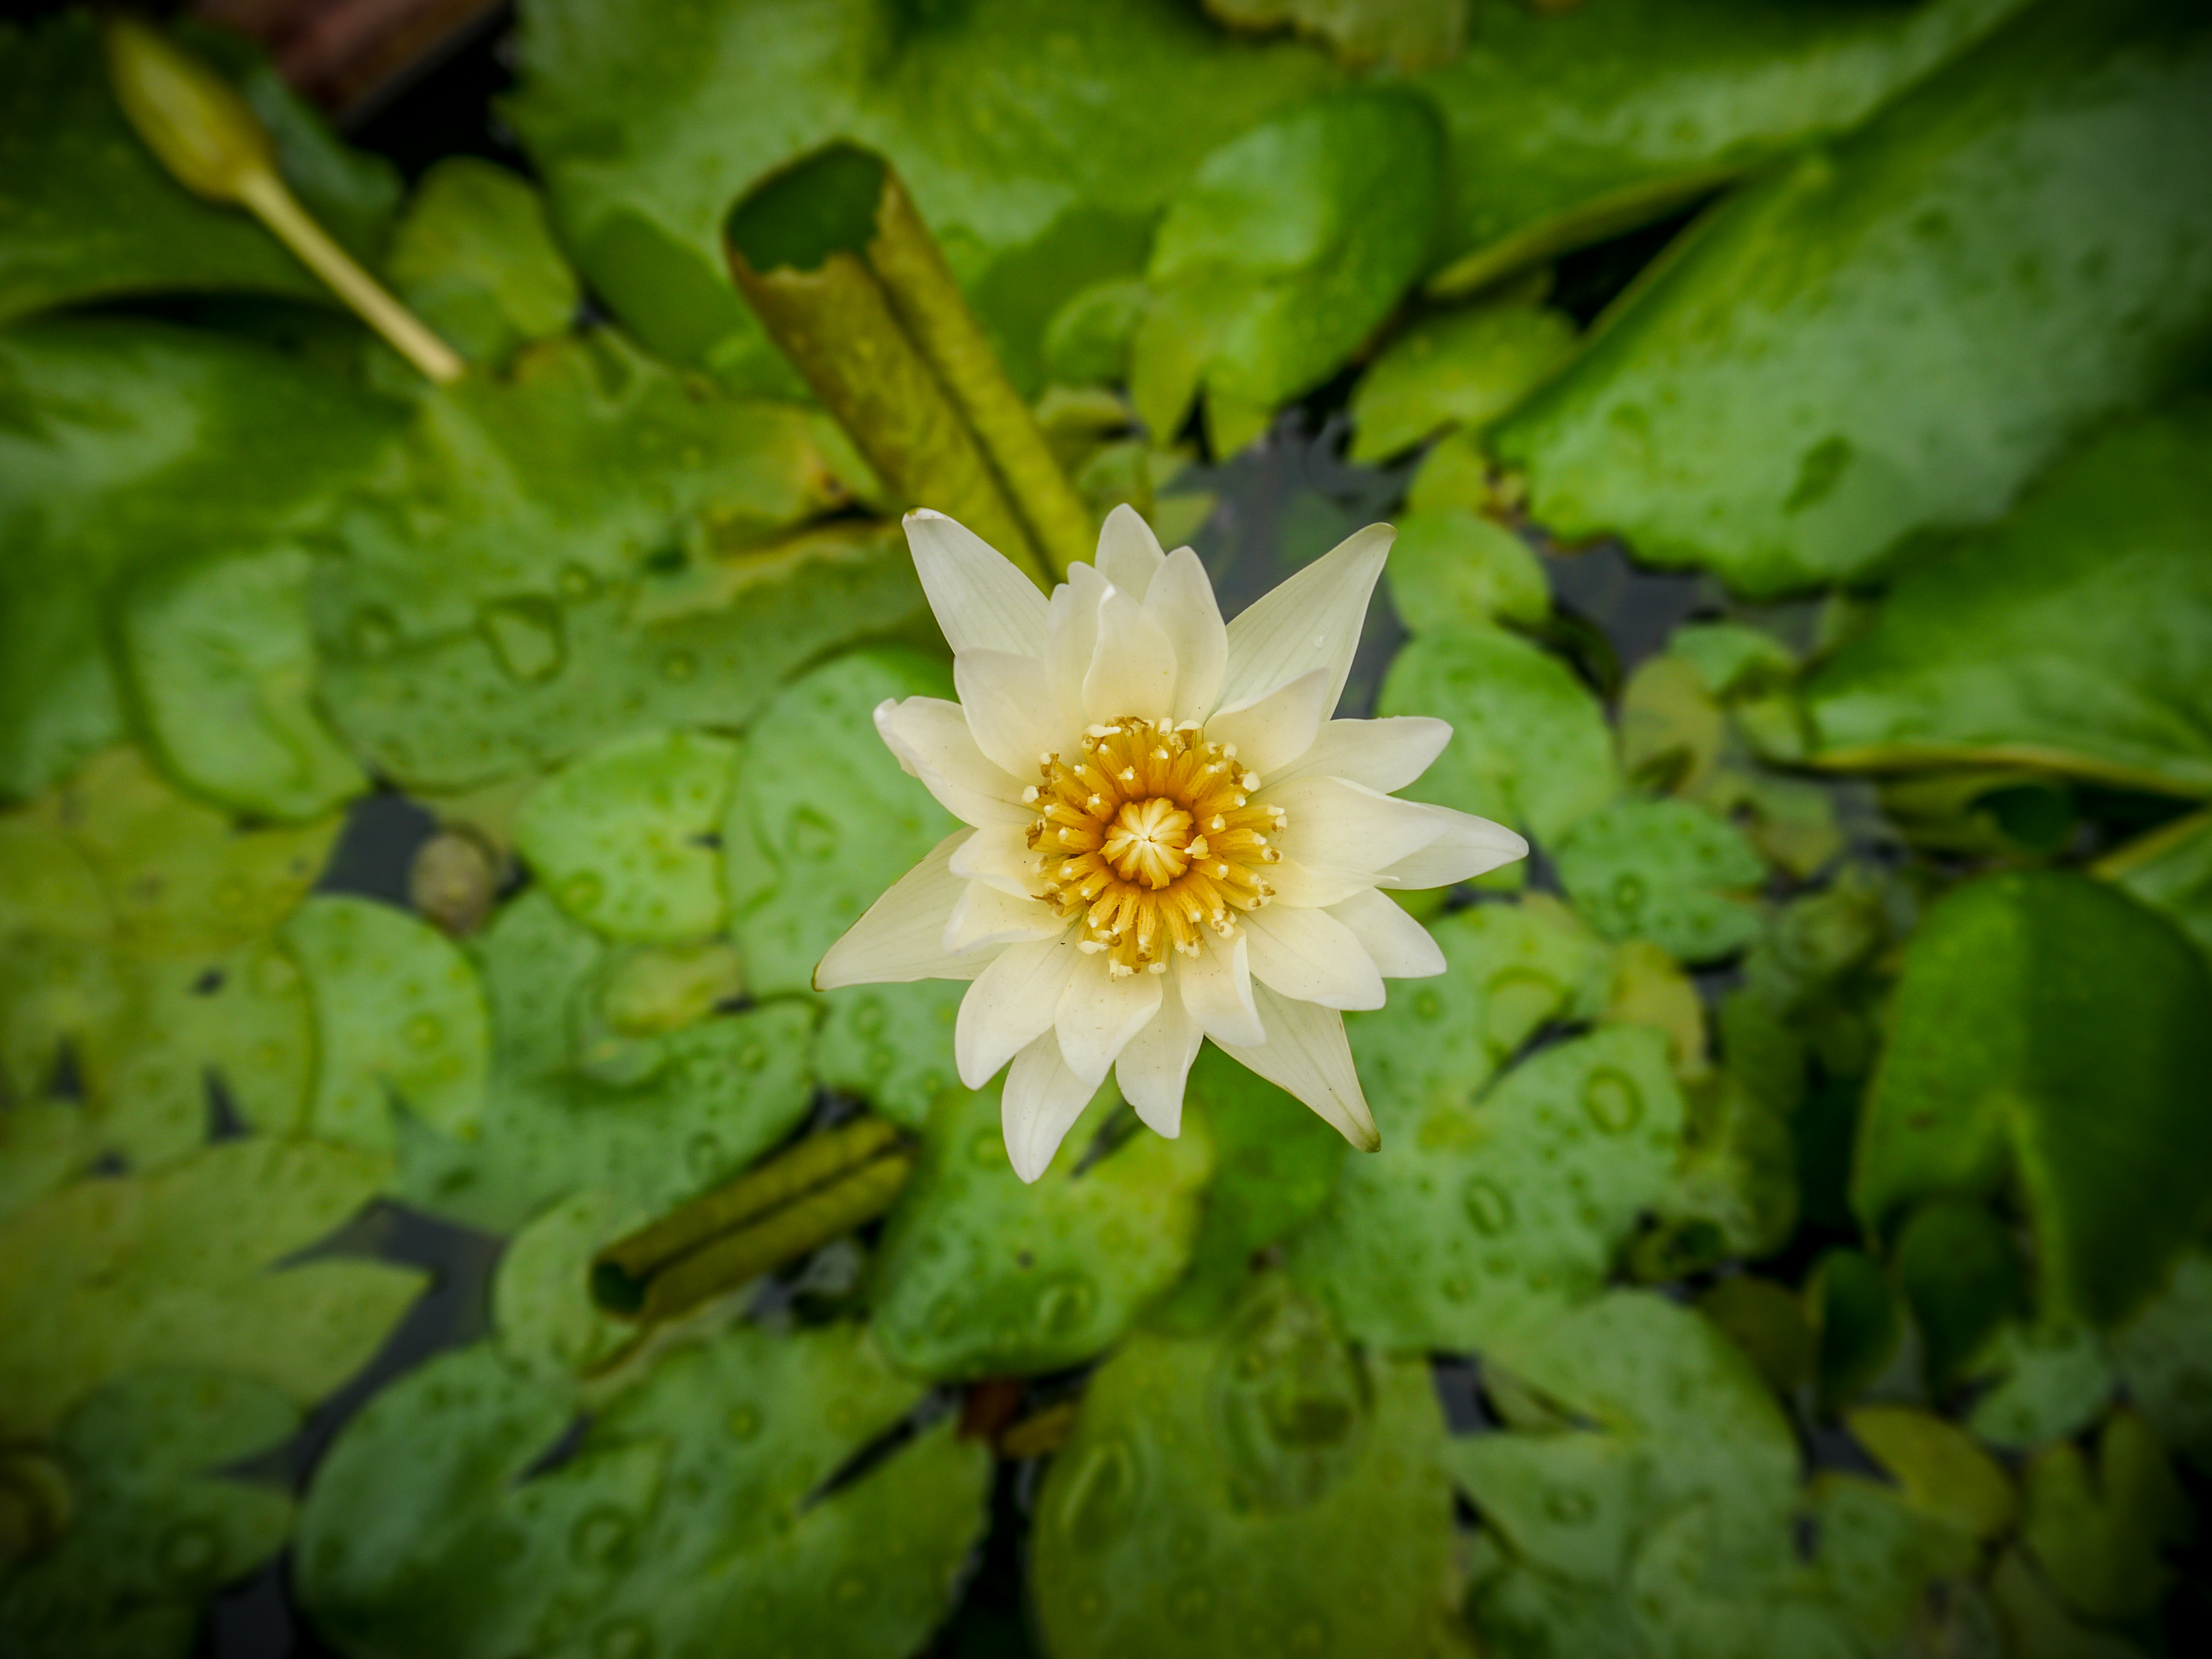
flower, aquatic, background, beautiful, beauty, bloom, blooming, blossom, closeup, color, colorful, flora, floral, garden, green, jar, leaf, lotus, natural, nature, outdoor, pink, plant, pond, pot, pottery, purple, summer, water, waterlily, white, yellow, petal, flowering plant, aquatic plant, botany, water lily, wildflower, terrestrial plant, daisy family, vascular plant, sacred lotus, herbaceous plant, annual plant, groundcover